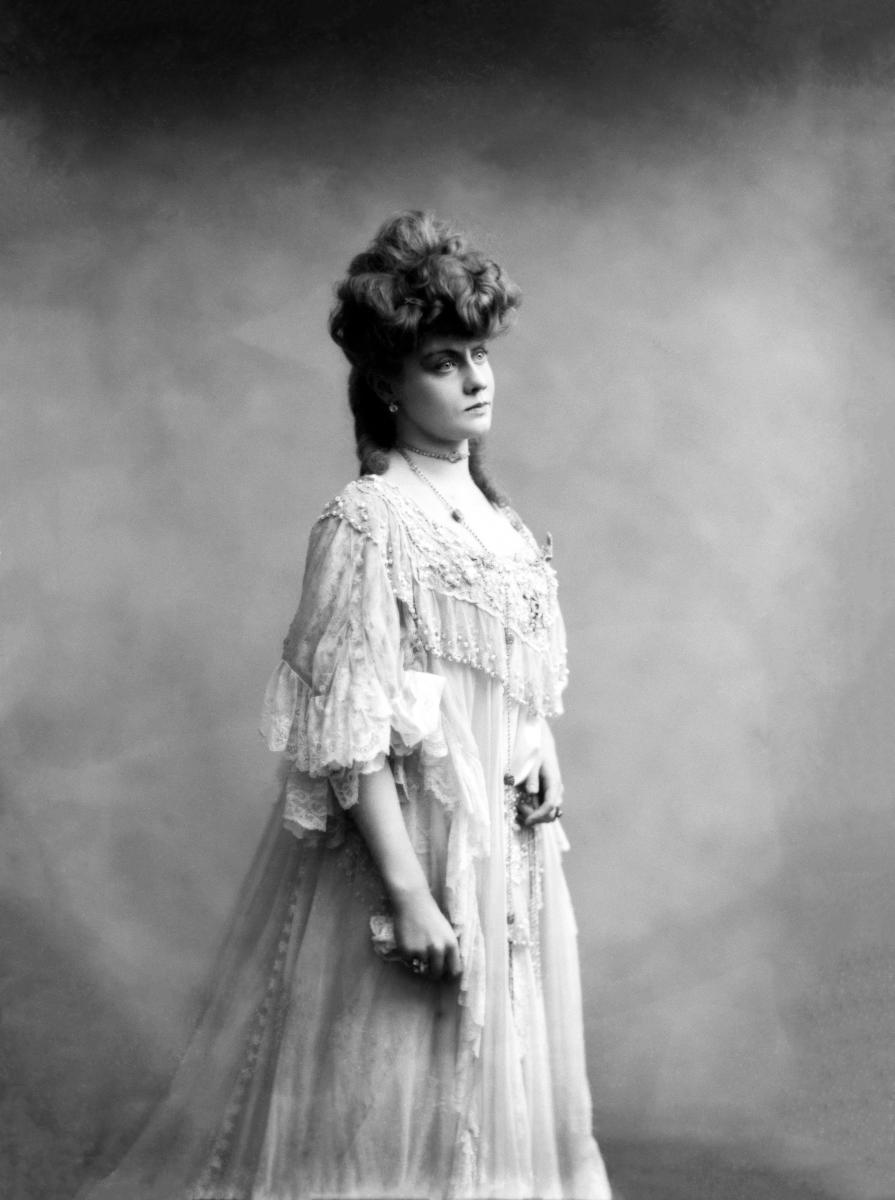
Naisen valokuvamuotokuva.
sisällön kuvaus: Vaaleaan pitsi- ja helmikoristeltuun pukuun pukeutunut nainen. mustavalkoinen
Kuvaaja: Nyblin, Daniel, valokuvaaja
Ajankohta: kuvausaika 1900 -luvun alku
Aiheet: puvut, naisten puvut, pukuhistoria, kampaukset, muoti, pitsit, helmet